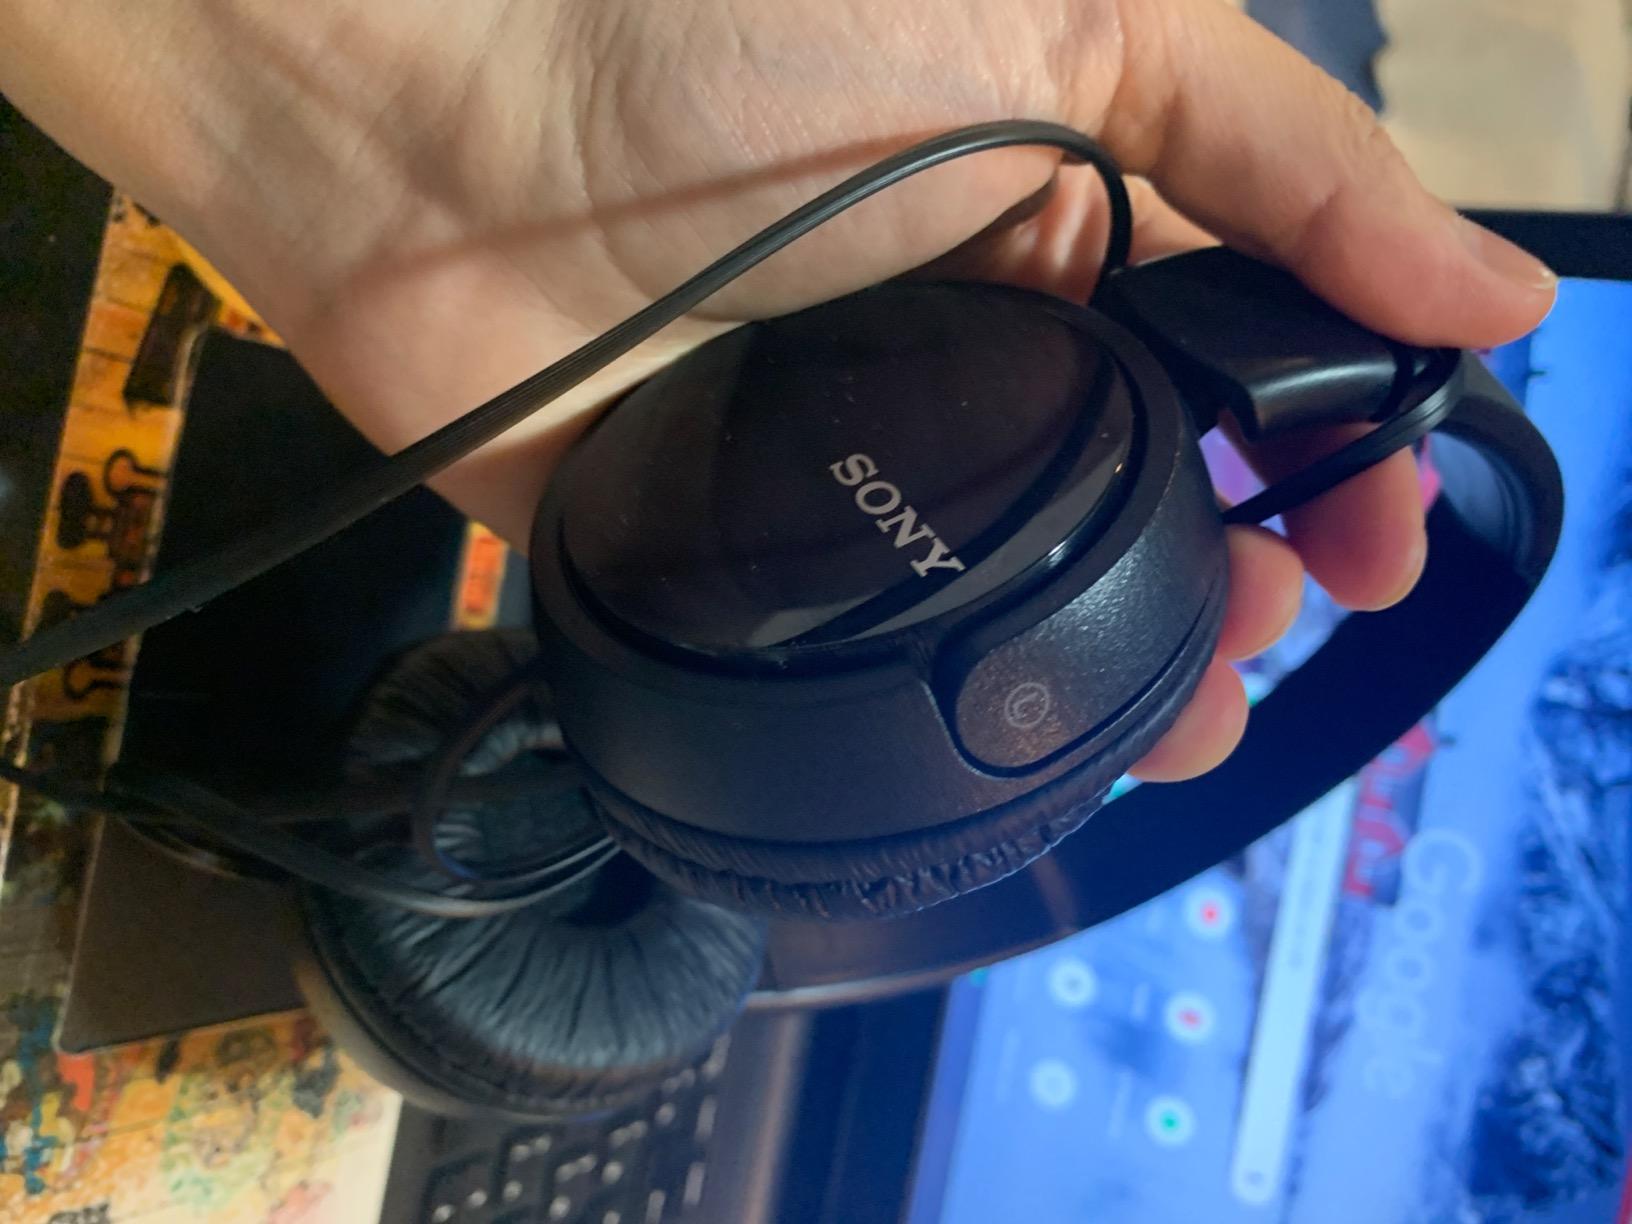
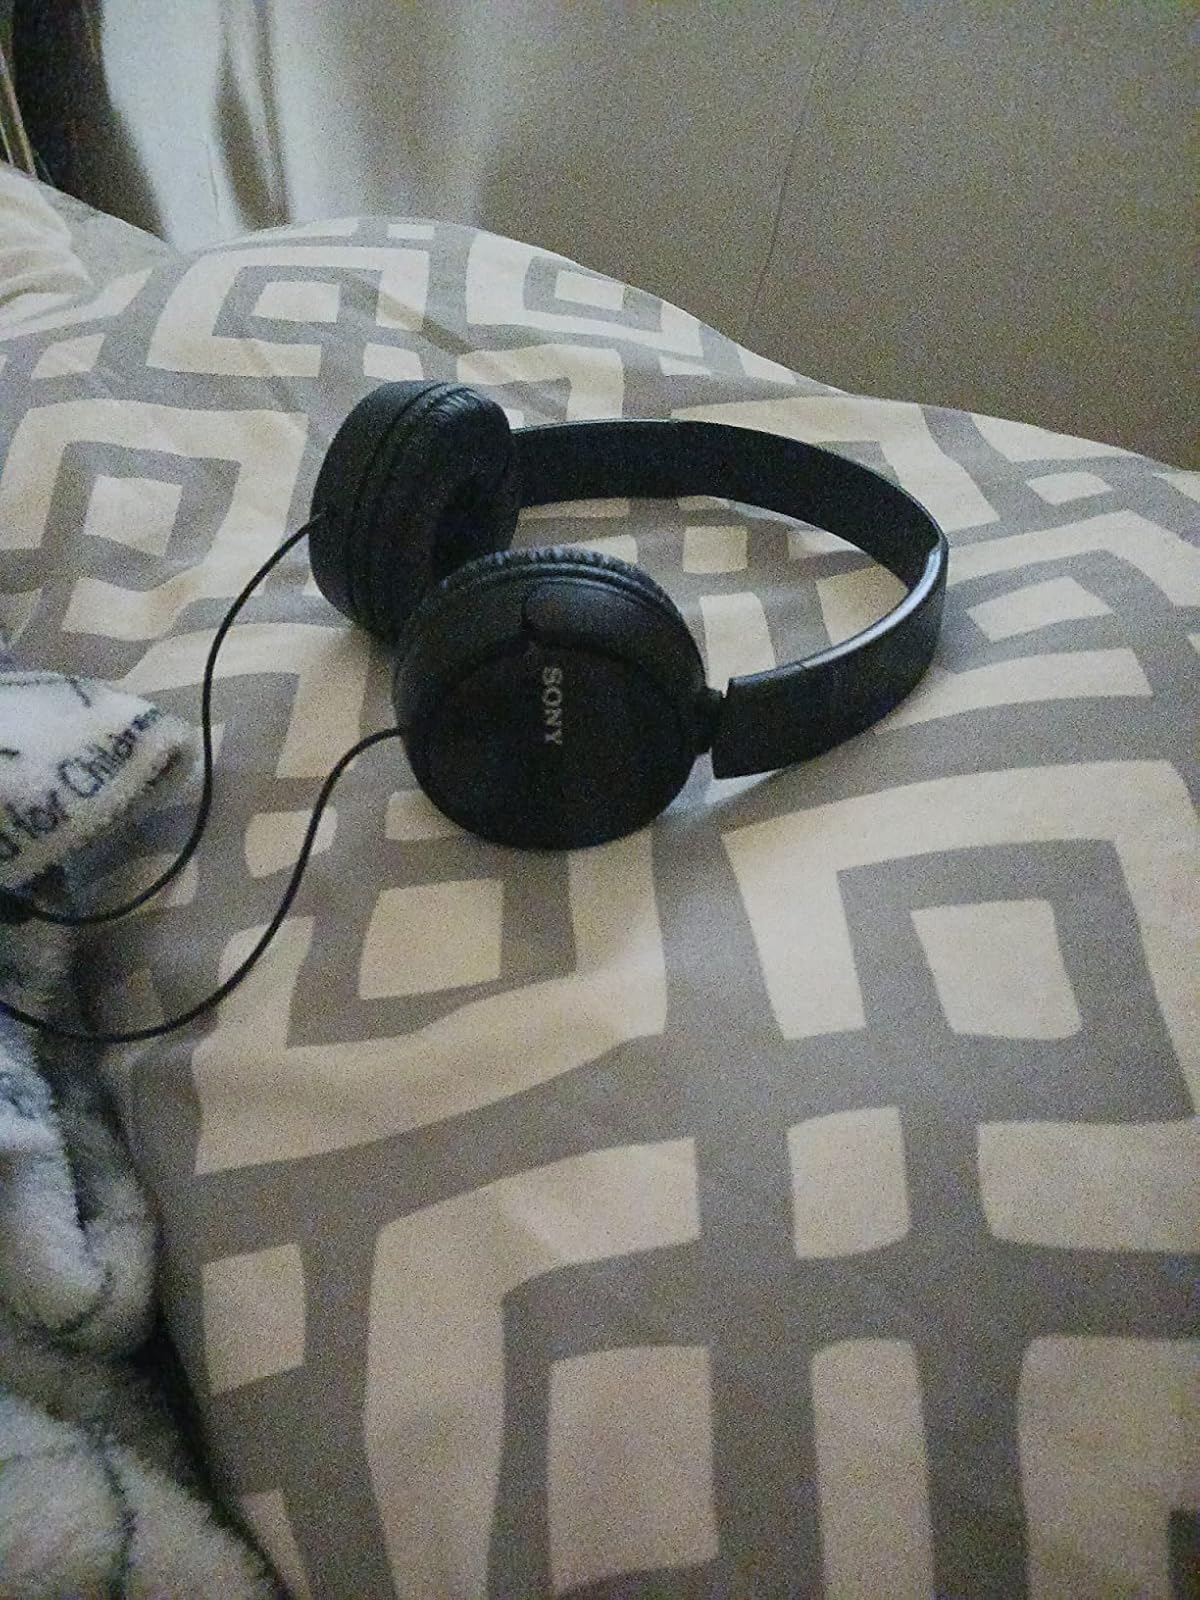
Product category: headphones
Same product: no